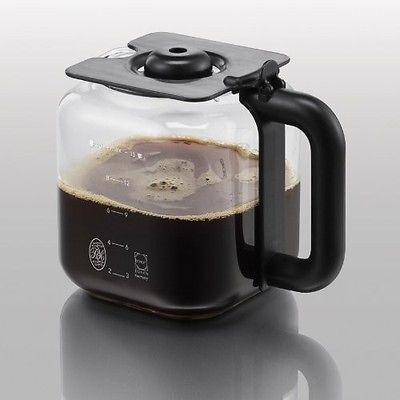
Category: coffee maker